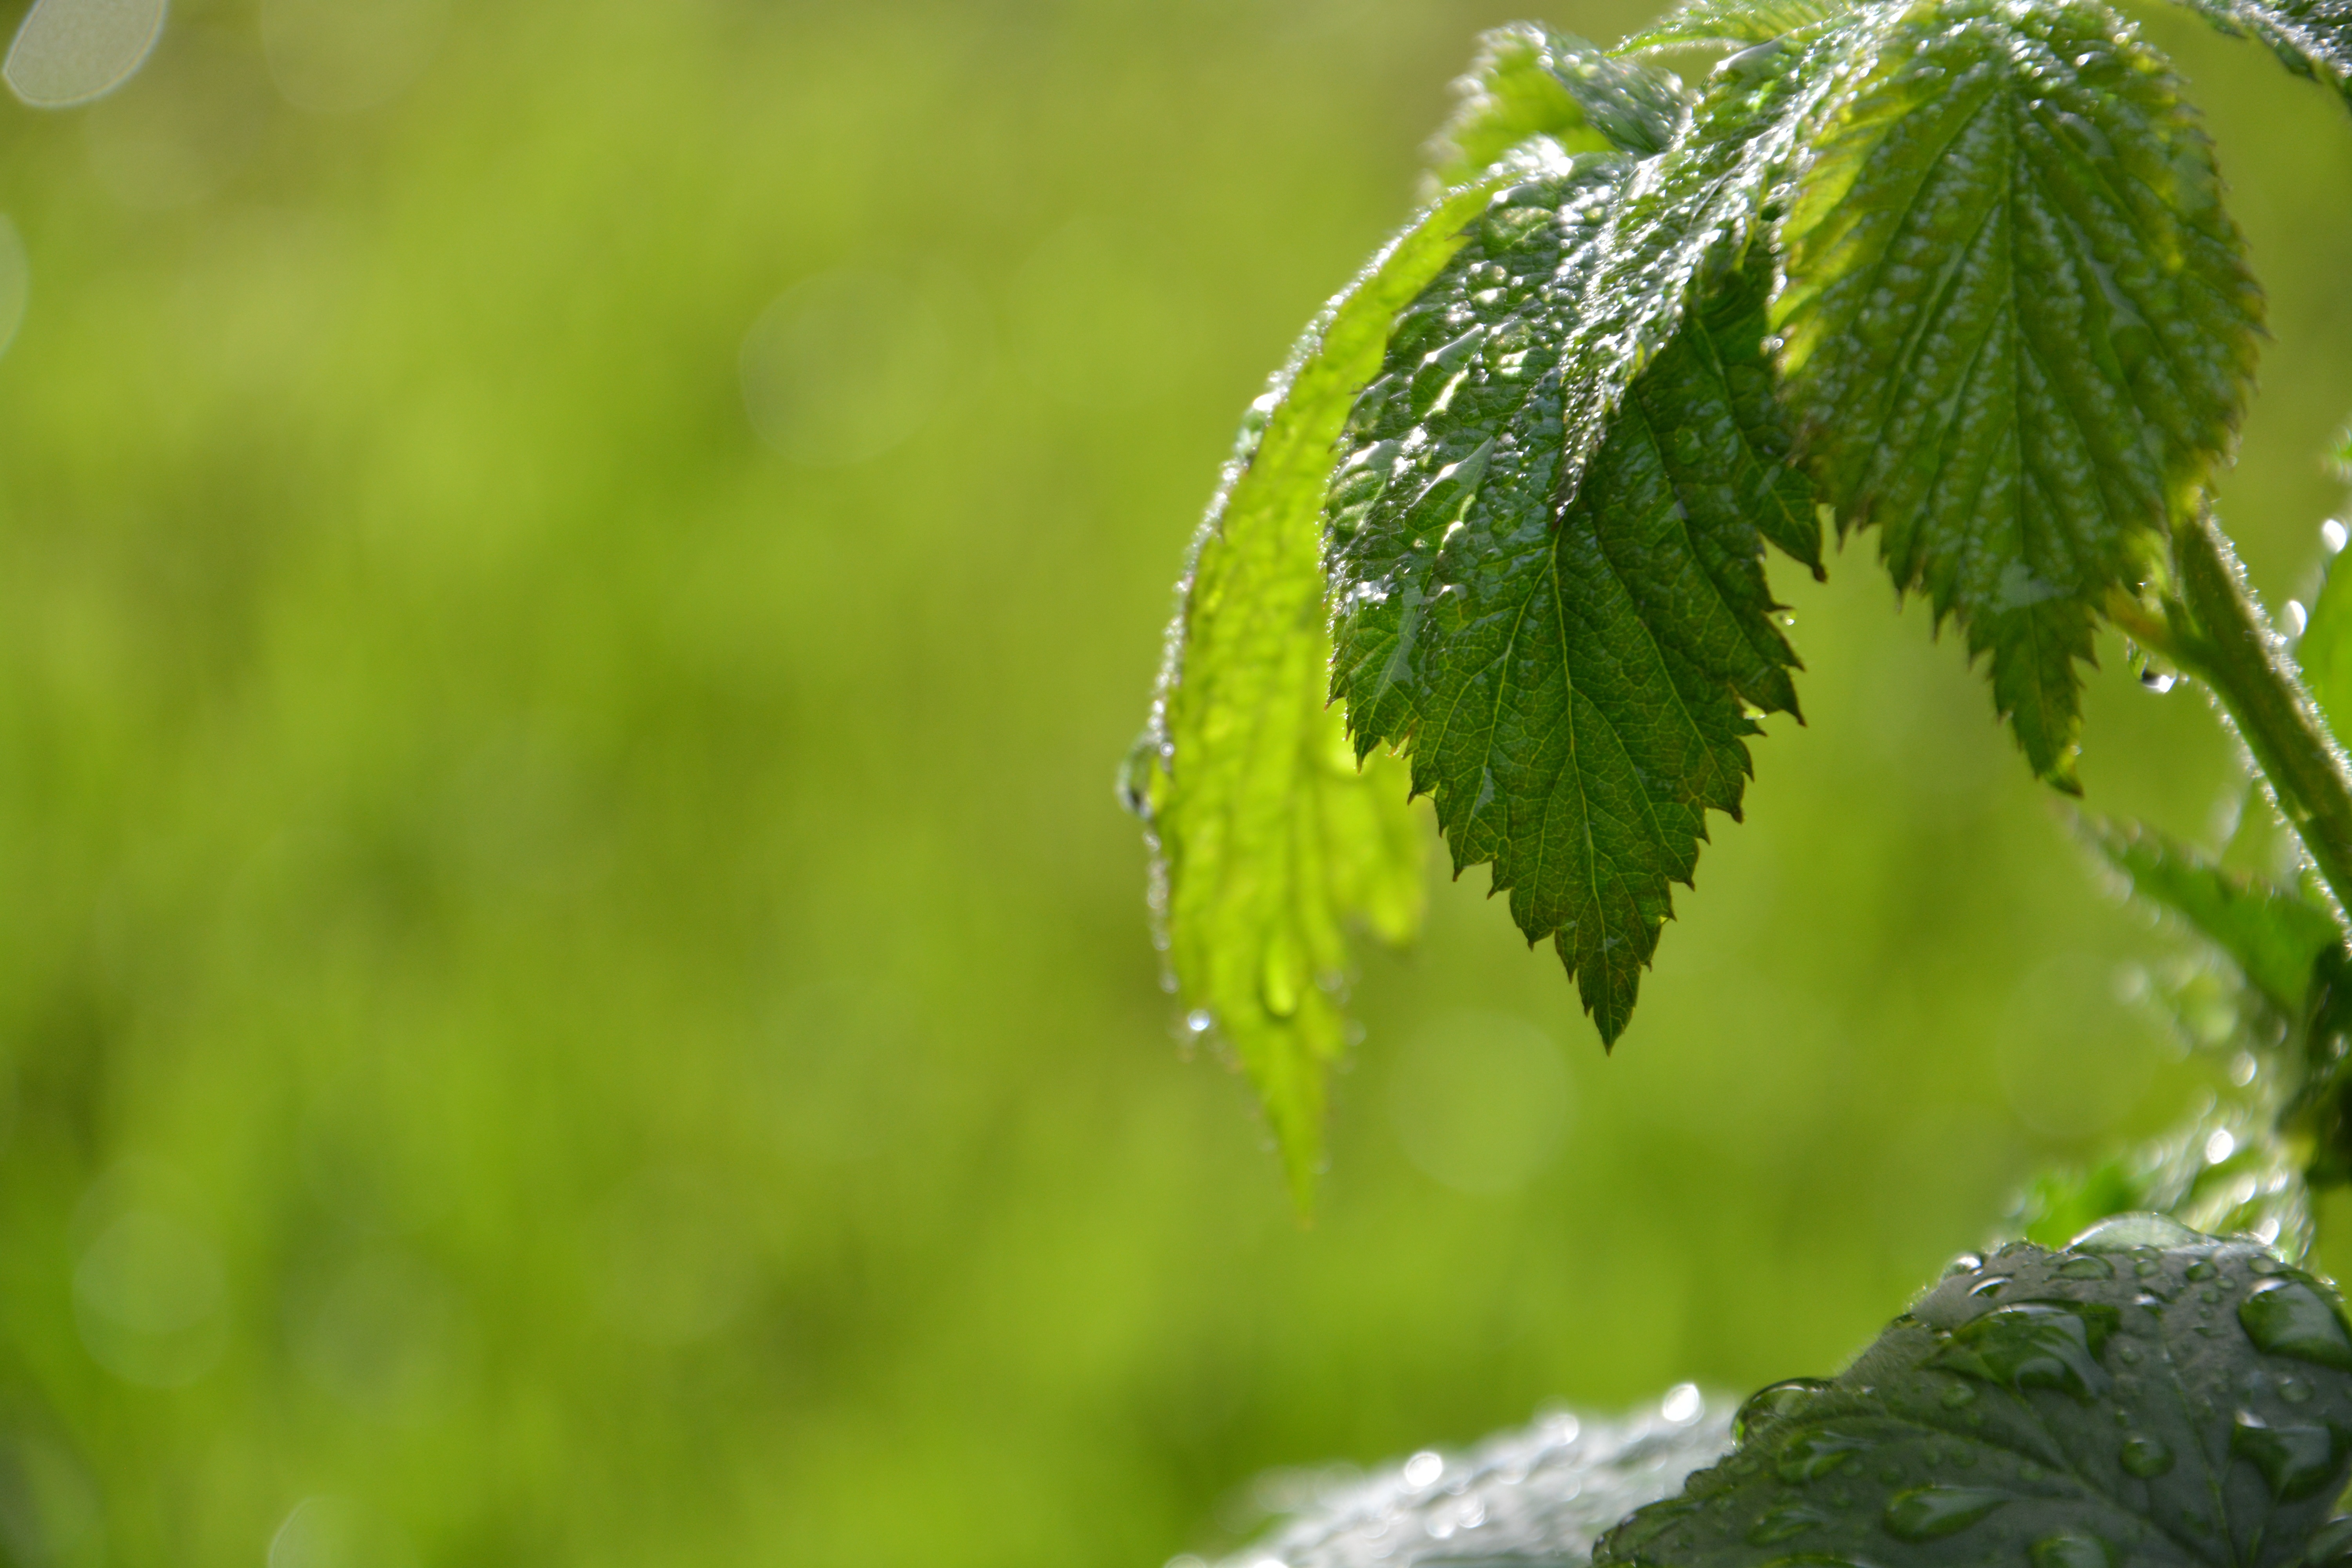
tree, water, nature, branch, plant, sunlight, leaf, flower, frost, green, produce, flora, drip, leaves, shrub, macro photography, green leaf, flowering plant, land plant